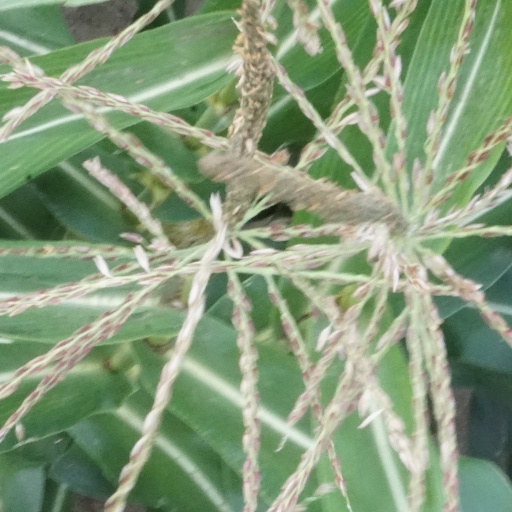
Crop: maize; corn